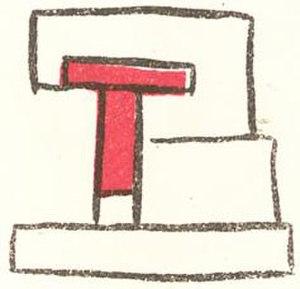
L'écriture aztèque, également appelée écriture nahuatl, est un système d'écriture glyphique qui était utilisé dans l'Empire aztèque, notamment dans les codex aztèques.